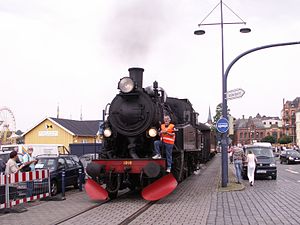
Flensborg Havnebane
Havnebanen ved Skibsbroen
Flensborg Havnebane er en 4,5 km lang ensporet banestrækning, der blev anlagt i 1854. Strækningen går fra Flensborg station via banedæmningen til Havnespidsen, hvor den forgrener sig i to baner på vest- og østbredden. Havnebanen i Flensborg var en af de første danske havnebaner. Den blev bygget for at transportere kvæg fra handelsskibene i Flensborg Havn med toget til Husum og derfra videre til England. Byens første banegård ved Havnespidsen fik derfor betegnelsen den engelske banegård, den 1857 byggede og 257 m lange jernbanebro ud i Flensborg Havn blev kaldt den engelske bro. Den engelske banegård i nærheden af Havnespidsen blev indviet den 25. oktober 1854 under tilstedeværelse af kong Frederik 7. Havnebanen på fjordens vestside blev senere forlænget til værftområdet i Nordstaden. Den engelske banegård i midtbyen blev dog få år senere revet ned til fordel for den nye banegård i Sydstaden.